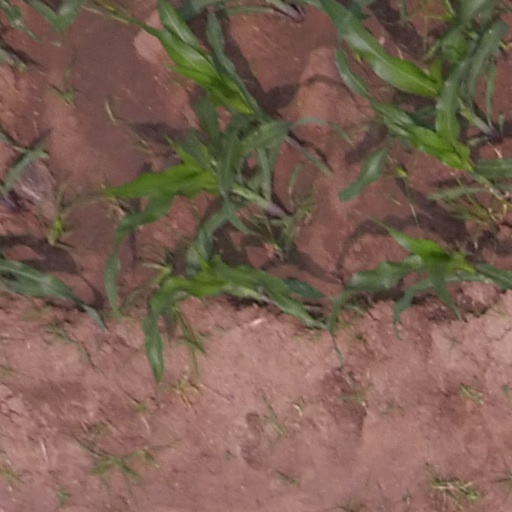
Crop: maize; corn